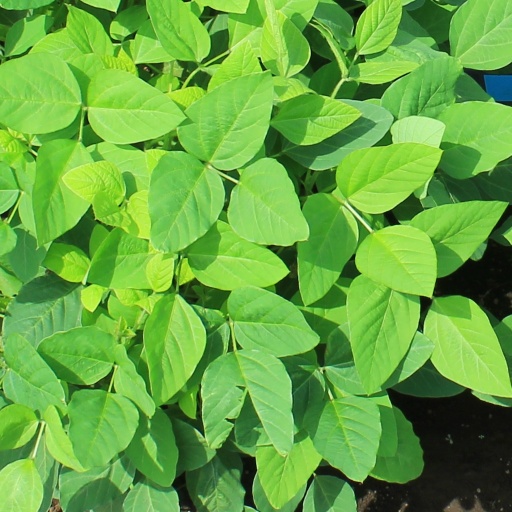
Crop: soybean